Vaghela dynasty

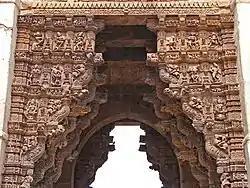
Detailed View of Vadodara Gate of Dabhoi fort

Visaladeva's succession was contested by a man named Virama. According to the colophon of a 1239 CE (1296 VS) manuscript, Virama held the title "Mahamandeshvara Ranaka" as a subordinate of Bhima II. The capital of his principality was located at Vidyutapura.